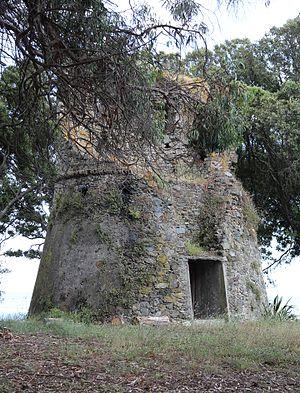
Cette liste recense 83 tours génoises de Corse, soit 36 en Corse-du-Sud et 47 en Haute-Corse. Celles-ci sont présentées dans le sens horaire, en fonction de leur implantation, sur le littoral ou pas, depuis l'extrémité Nord de l'île. N'ont été retenues que les tours portées sur les cartes IGN, y compris celles qui sont aujourd'hui ruinées.
Canale-di-Verde est une commune française située dans la circonscription départementale de la Haute-Corse et le territoire de la collectivité de Corse. Elle appartient à l'ancienne piève de Verde.